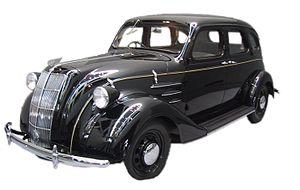
La préfecture d'Aichi est une préfecture du Japon située dans la région du Chūbu.